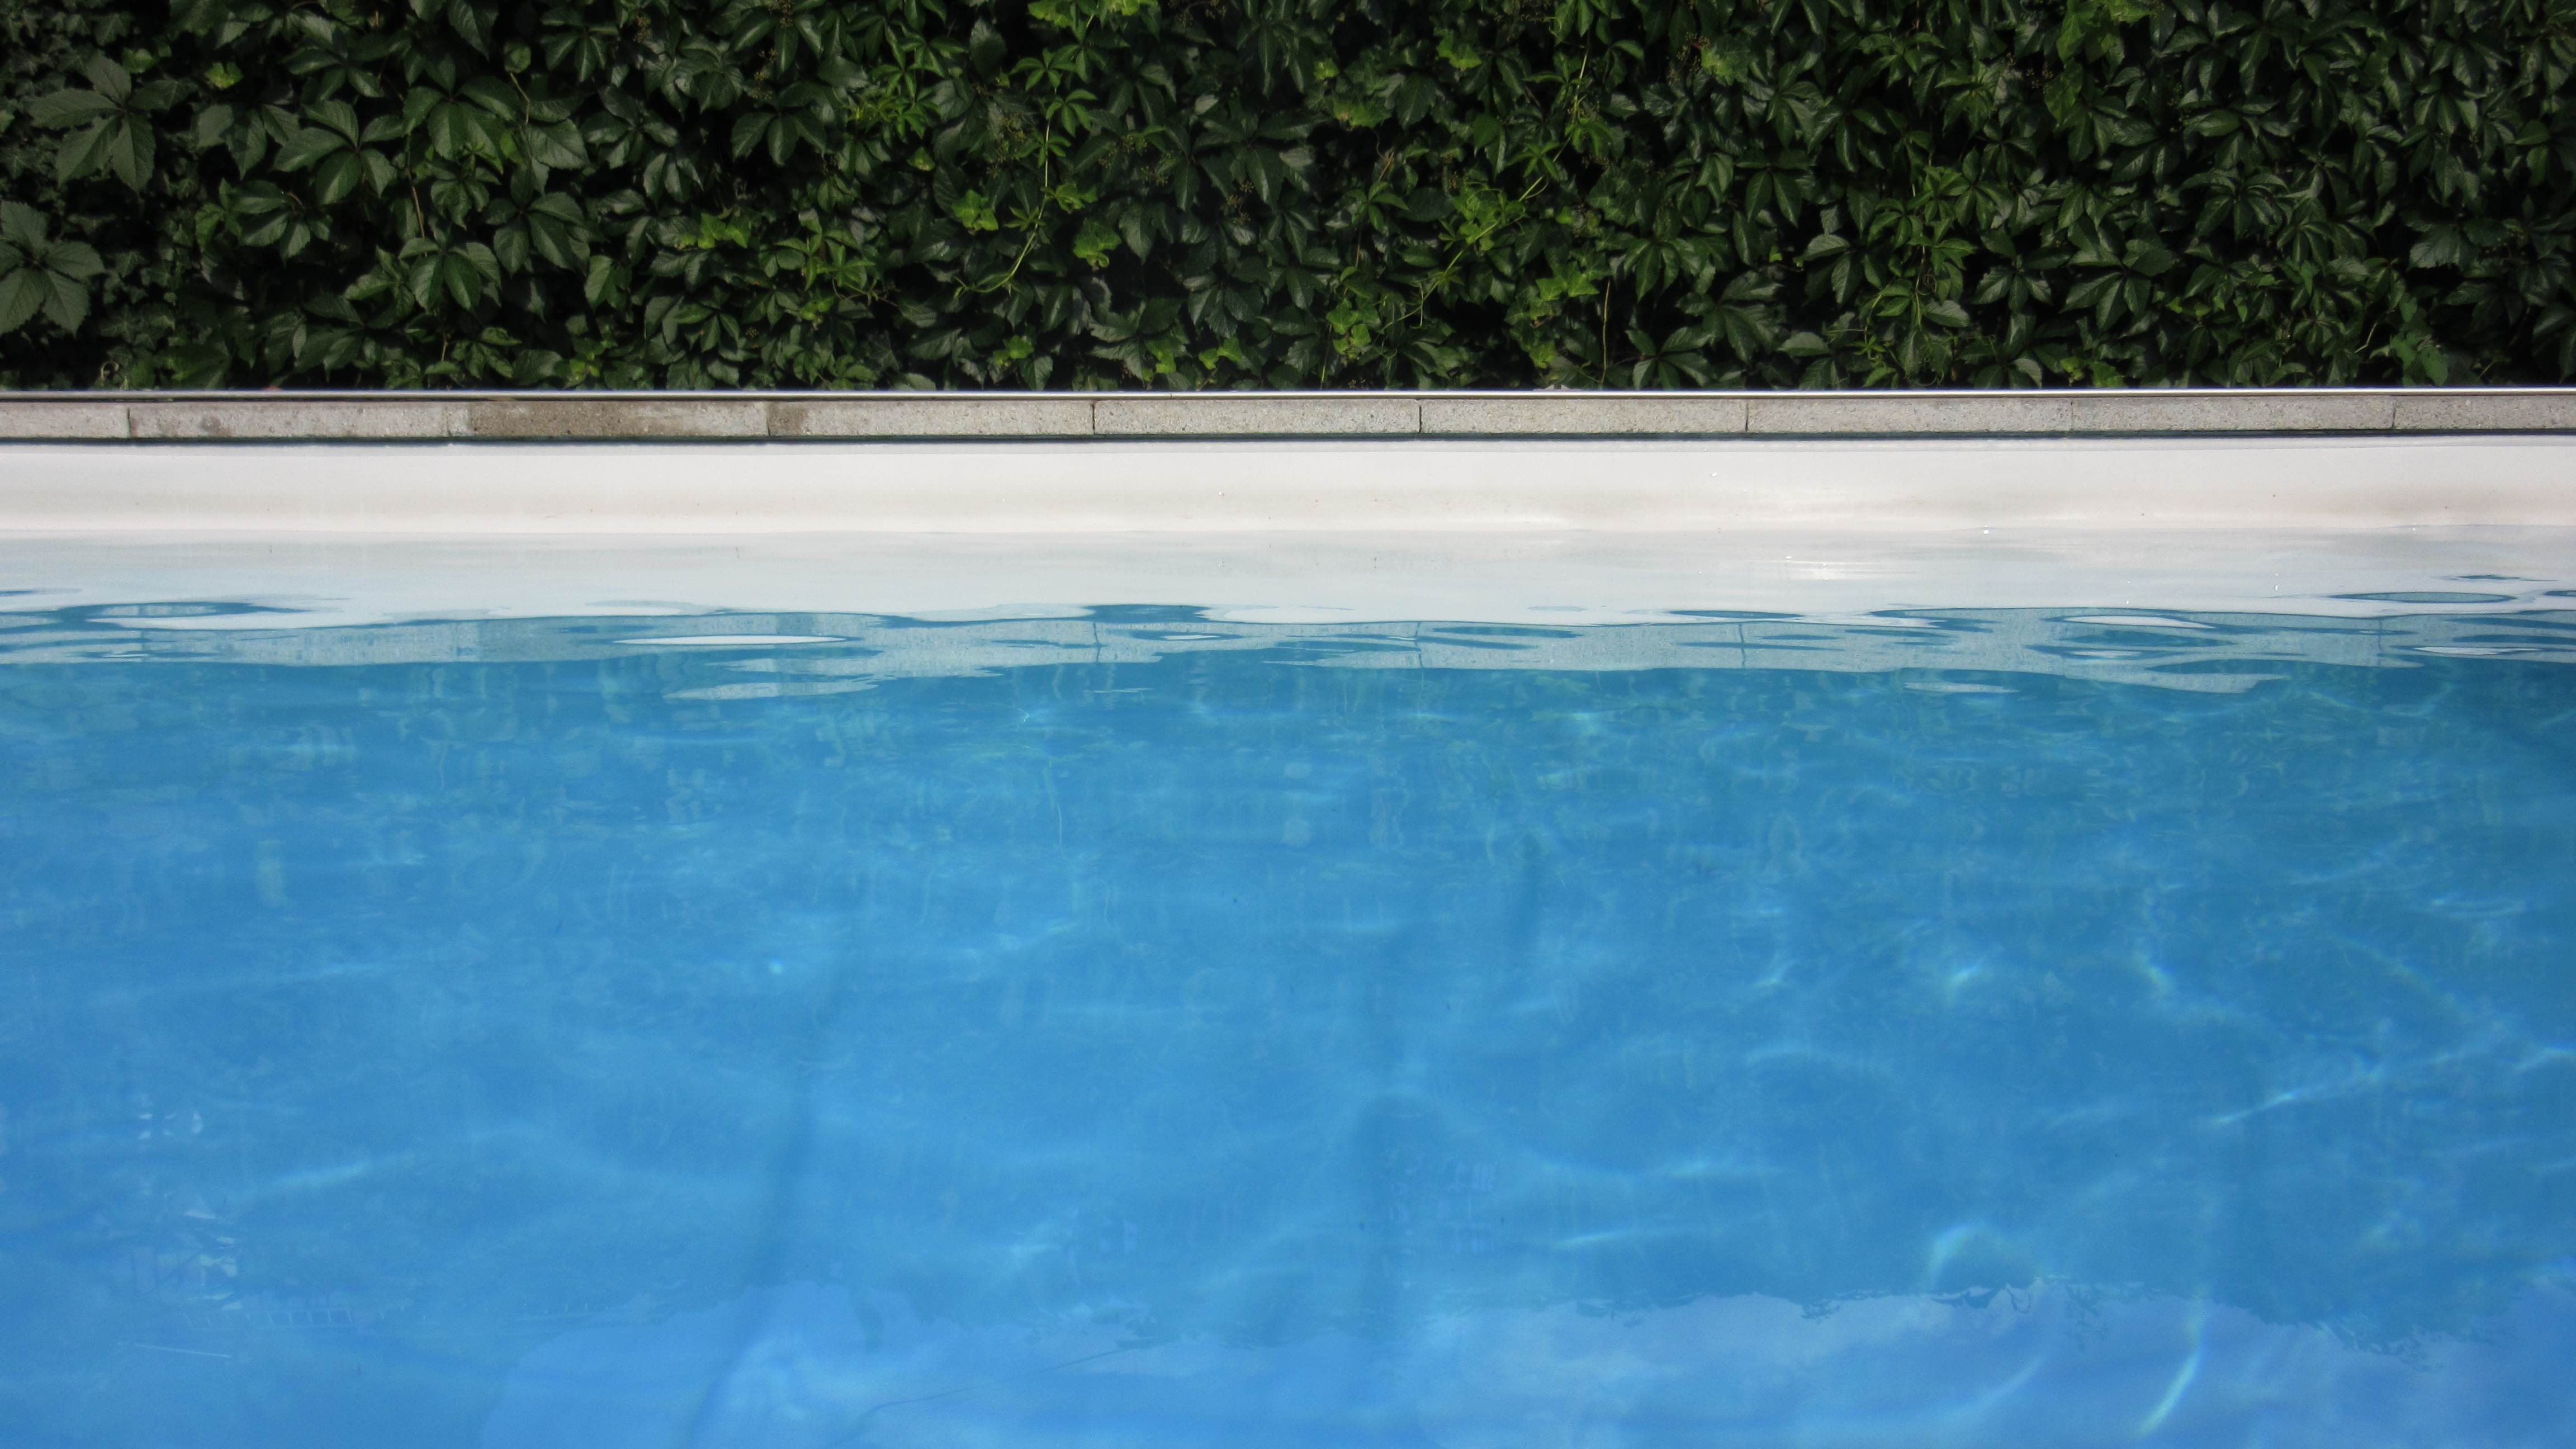
water, clear, pattern, reflection, swimming pool, blue, surface, transparent, background, mirroring, moves